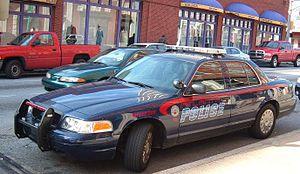
L'Atlanta Police Department est l'agence de police municipale de la ville d'Atlanta, dans l’État américain de Géorgie.